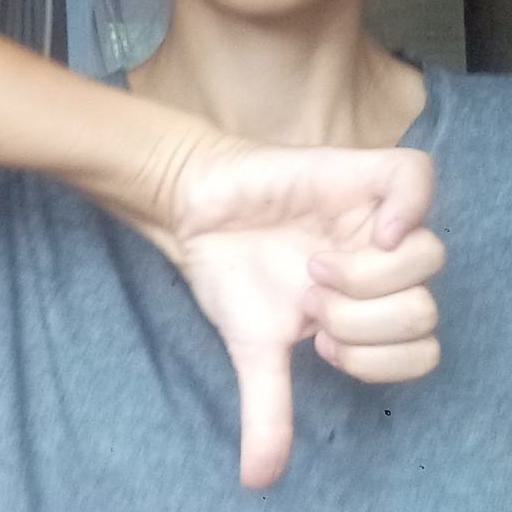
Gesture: dislike